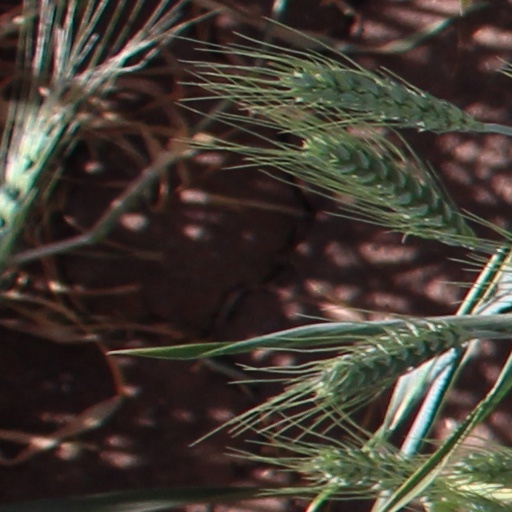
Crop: wheat